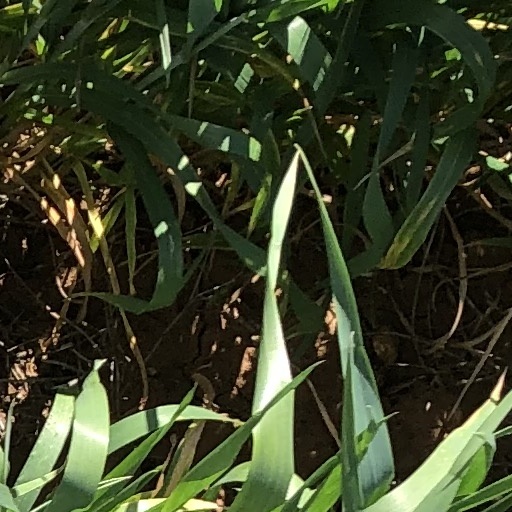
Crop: wheat